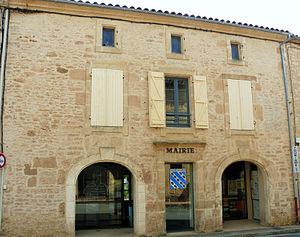
Lacapelle-Biron - Mairie
Lacapelle-Biron est une commune du Sud-Ouest de la France, située dans le département de Lot-et-Garonne.